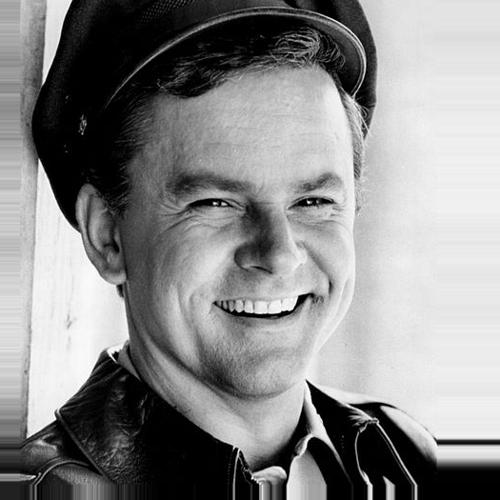
Age: 40